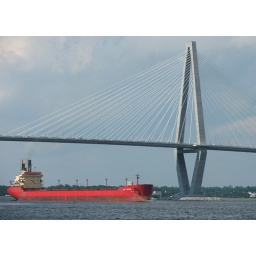
Cargo ship going under the Grace Memorial bridge in Charleston, SC.